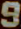
Number: 9